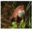
Label: frog